Henry DeWolf Smyth

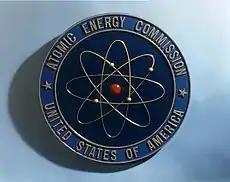
Smyth was a member of the U.S. Atomic Energy Commission from 1949 to 1954.

Following the war, Smyth returned full-time to his duties at Princeton. He continued to chair the Physics Department and was named the Joseph Henry Professor of Physics in 1946. During this time he spoke and wrote regularly about nuclear energy and science policy and worked to expand the physics department.